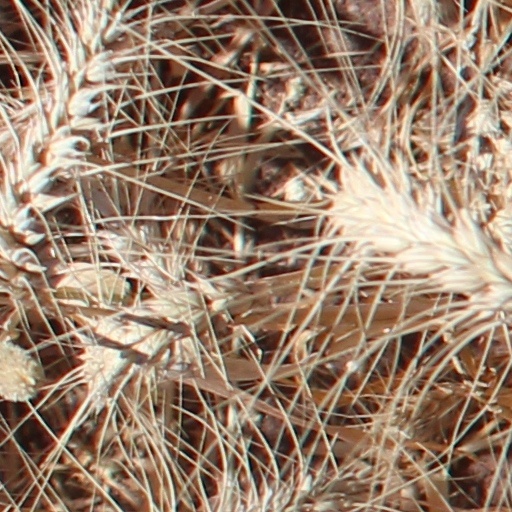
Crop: wheat